Beer Street and Gin Lane

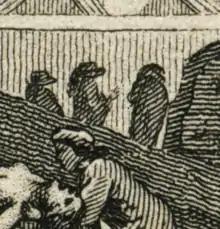
Charles Lamb picked out this detail of a funeral procession in "Gin Lane" as a mark of Hogarth's skill: "extending of the interest beyond the bounds of the subject could only have been conceived by a great genius".

Charles Knight said that in "Beer Street" Hogarth had been "rapt beyond himself" and given the characters depicted in the scene an air of "tipsy jollity". Charles Lamb considered "Gin Lane" sublime, and focused on the almost invisible funeral procession that Hogarth had added beyond the broken-down wall at the rear of the scene as mark of his genius. His comments on "Gin Lane" formed the centre of his argument to rebut those who considered Hogarth a vulgar artist because of his choice of vulgar subjects: